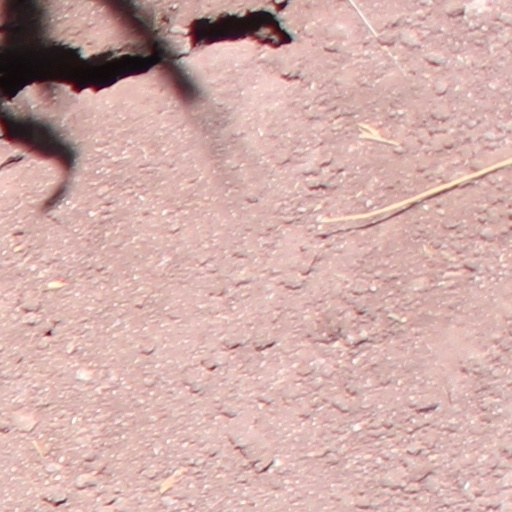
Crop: wheat